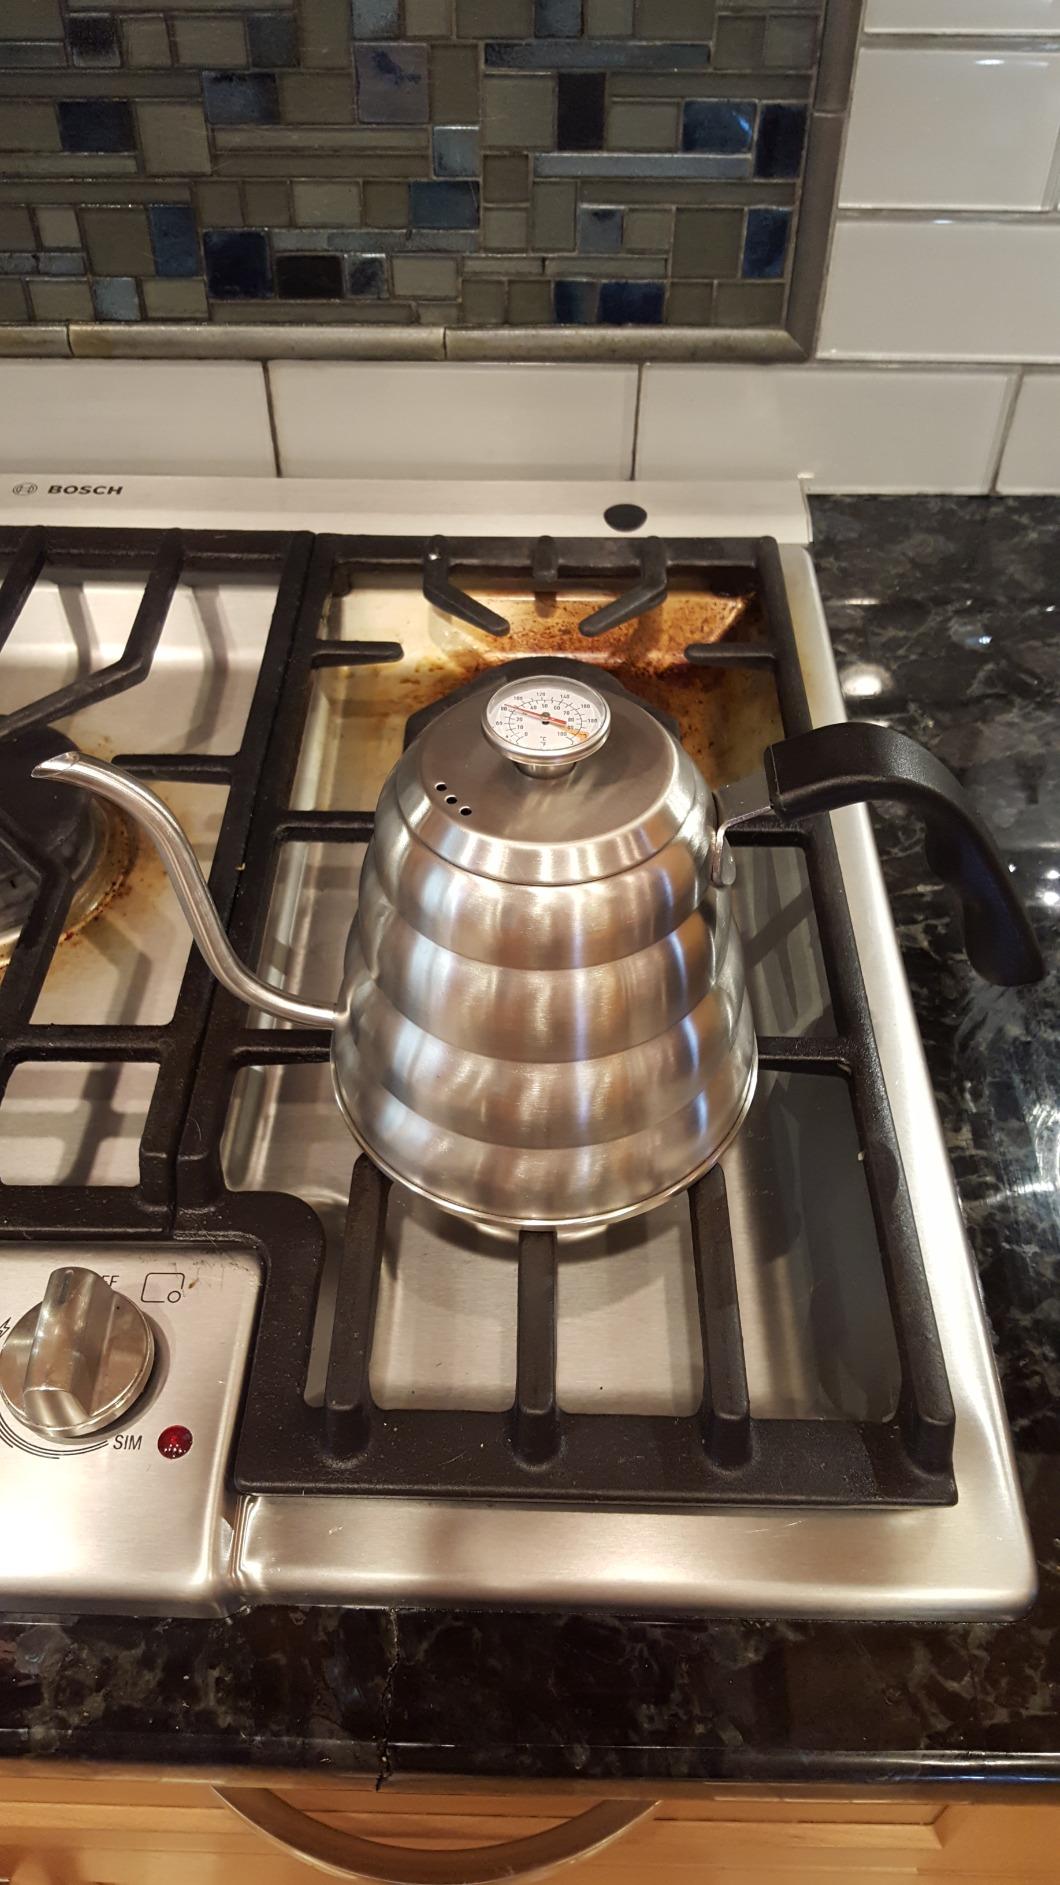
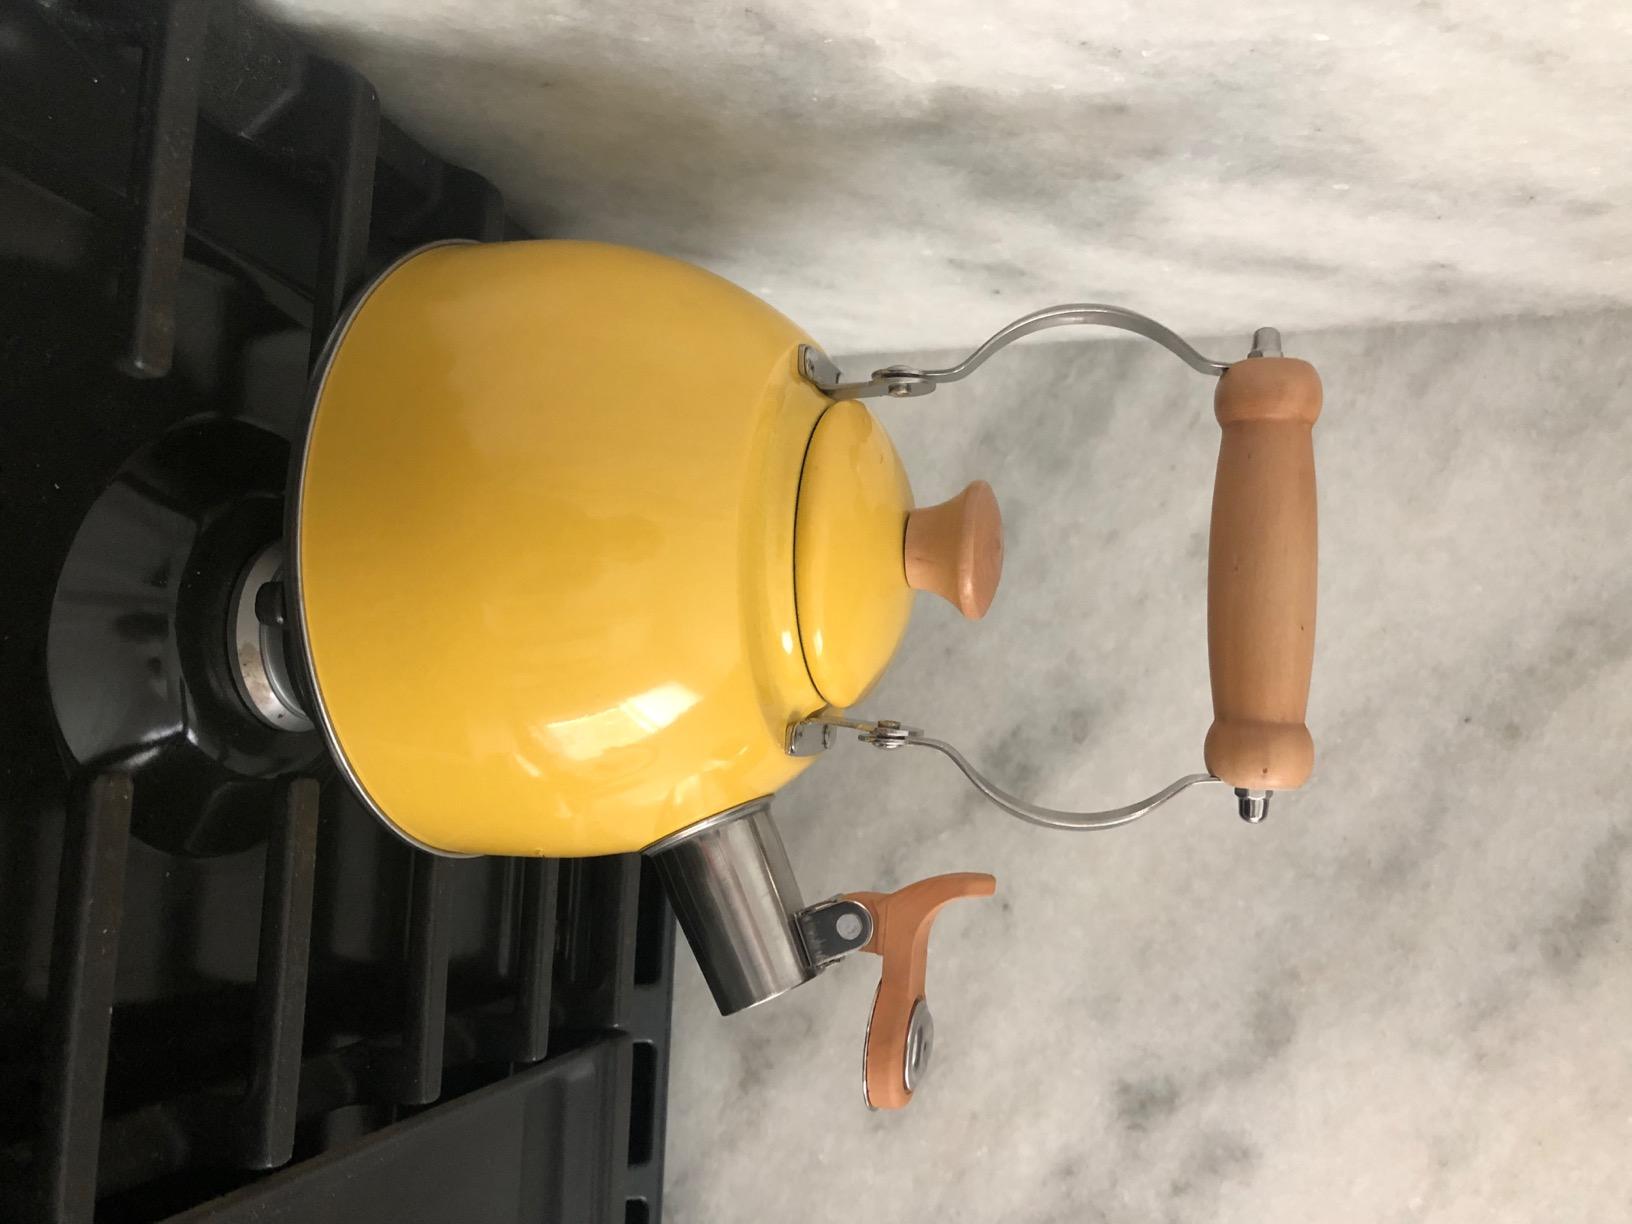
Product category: items_kettle
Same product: no